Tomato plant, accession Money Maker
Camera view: bottom (45 deg); turntable rotation: 330 degrees
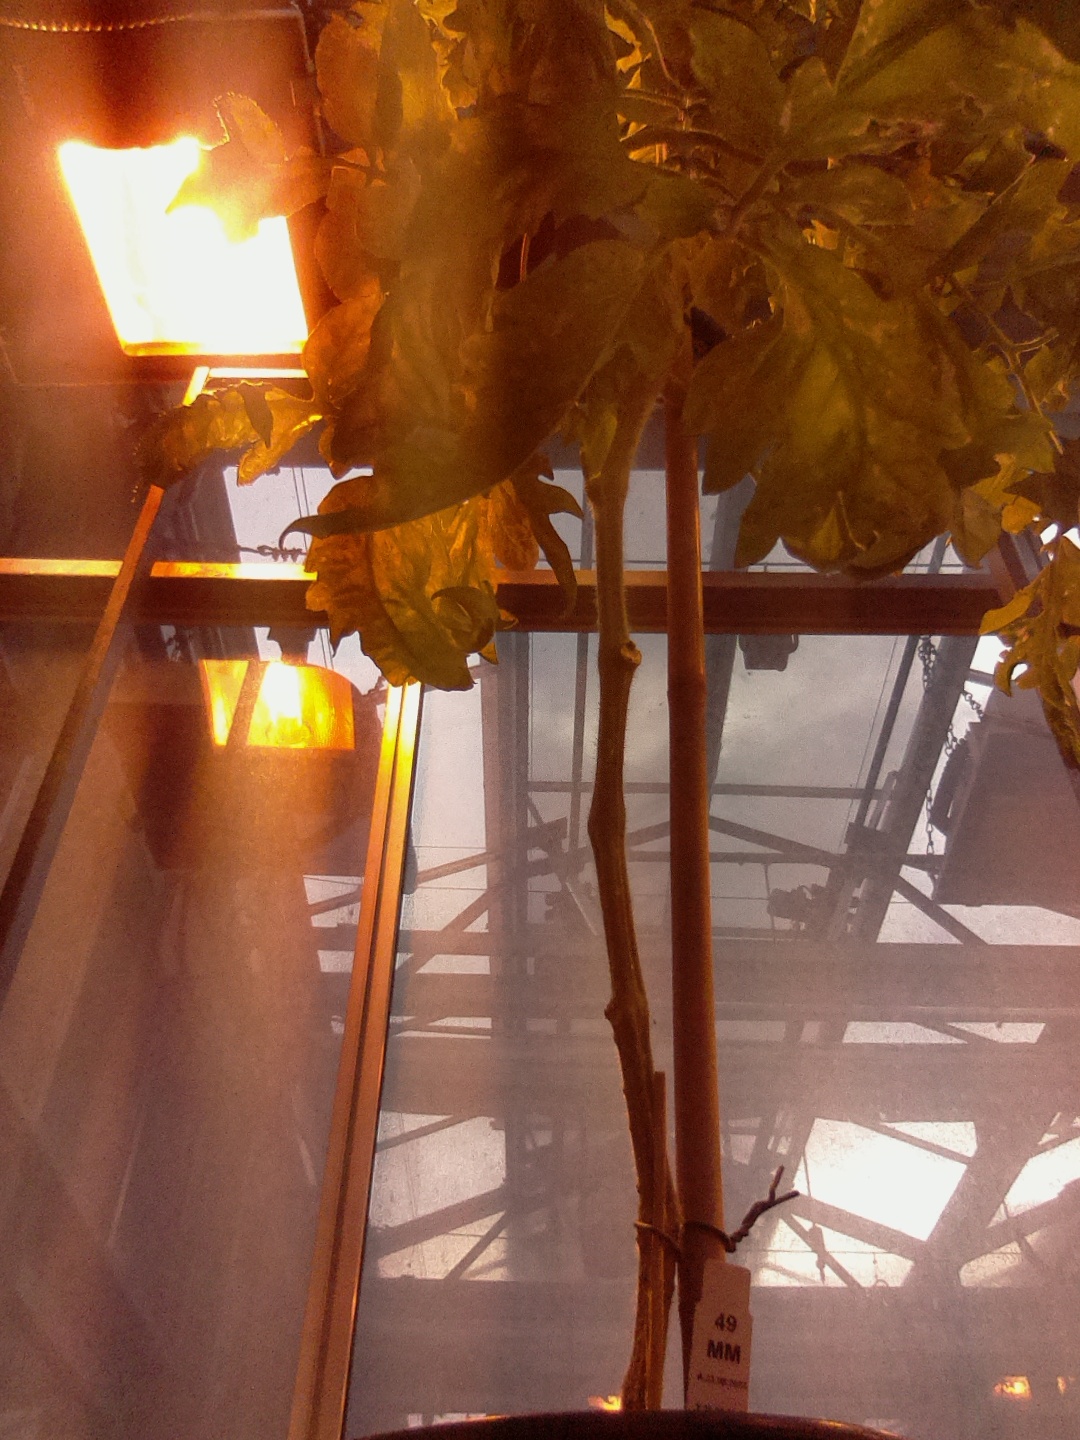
BBCH growth stage 75: 50%-60% of final fruit size